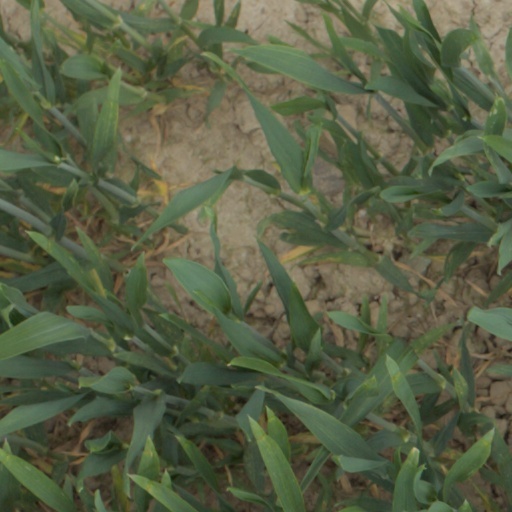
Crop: wheat